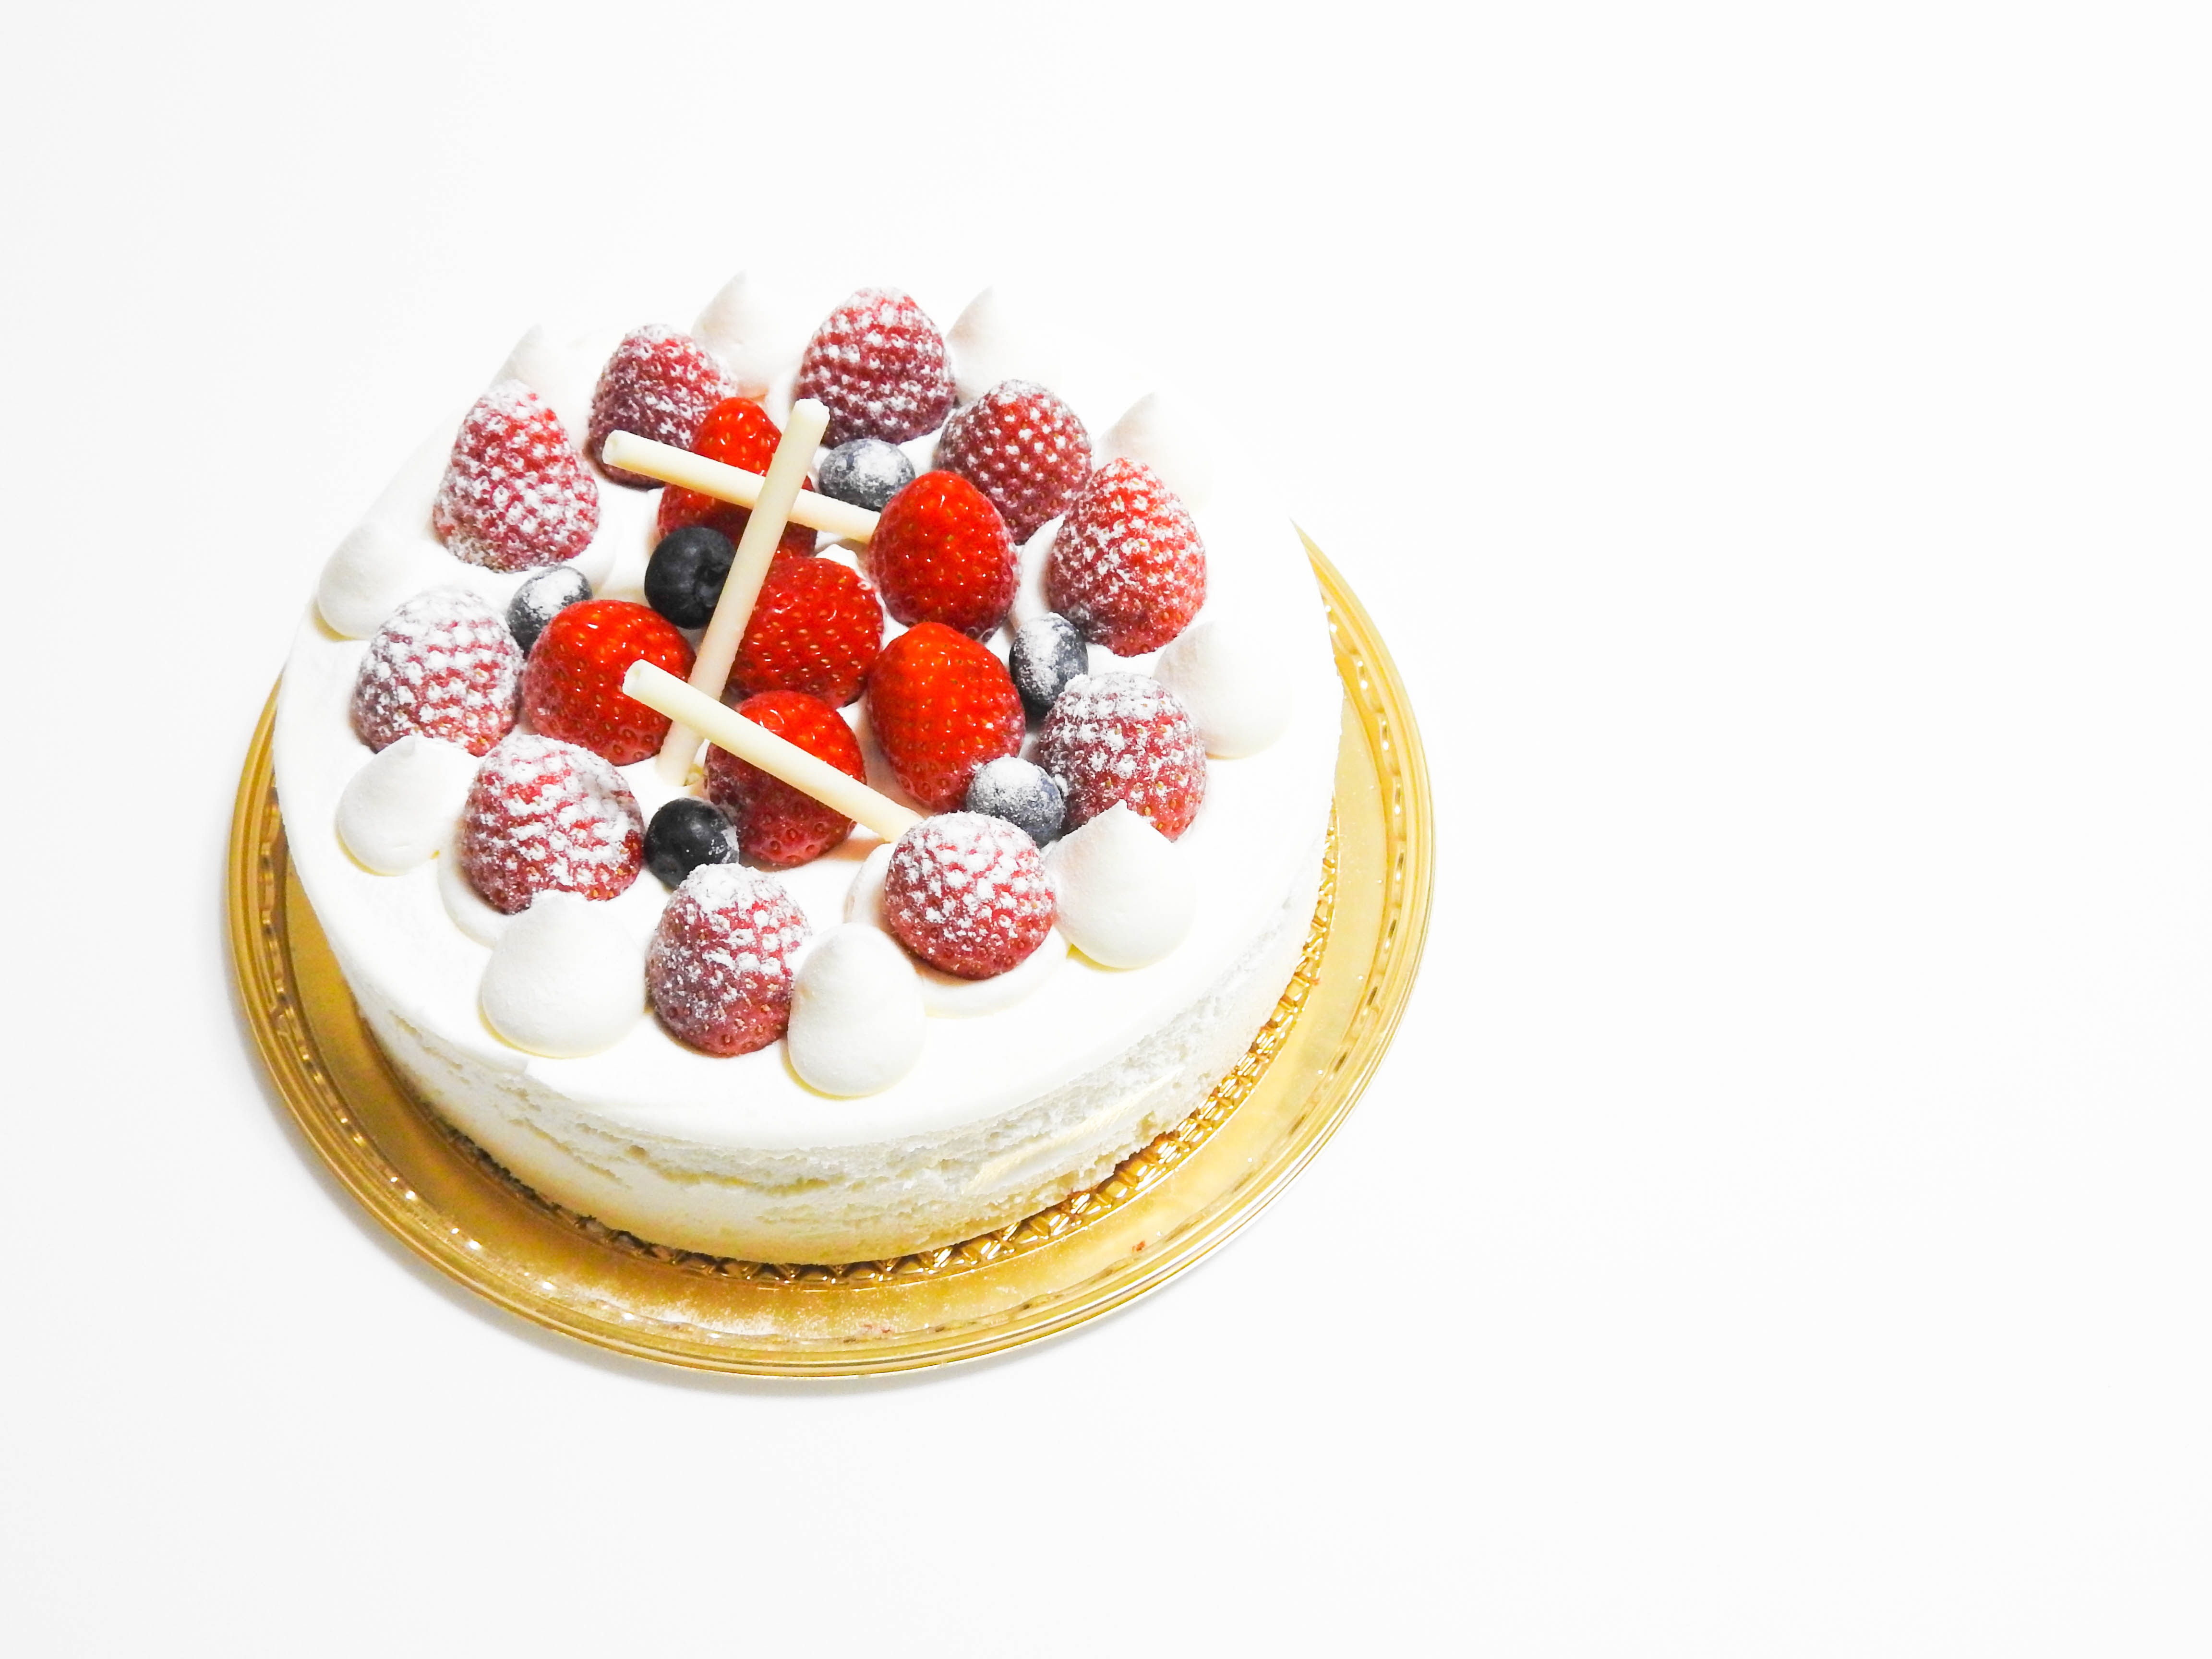
white, sweet, food, produce, dessert, cuisine, cream, delicious, cake, strawberry, icing, baked goods, flavor, torte, strawberry cake, cake decorating, cream cake